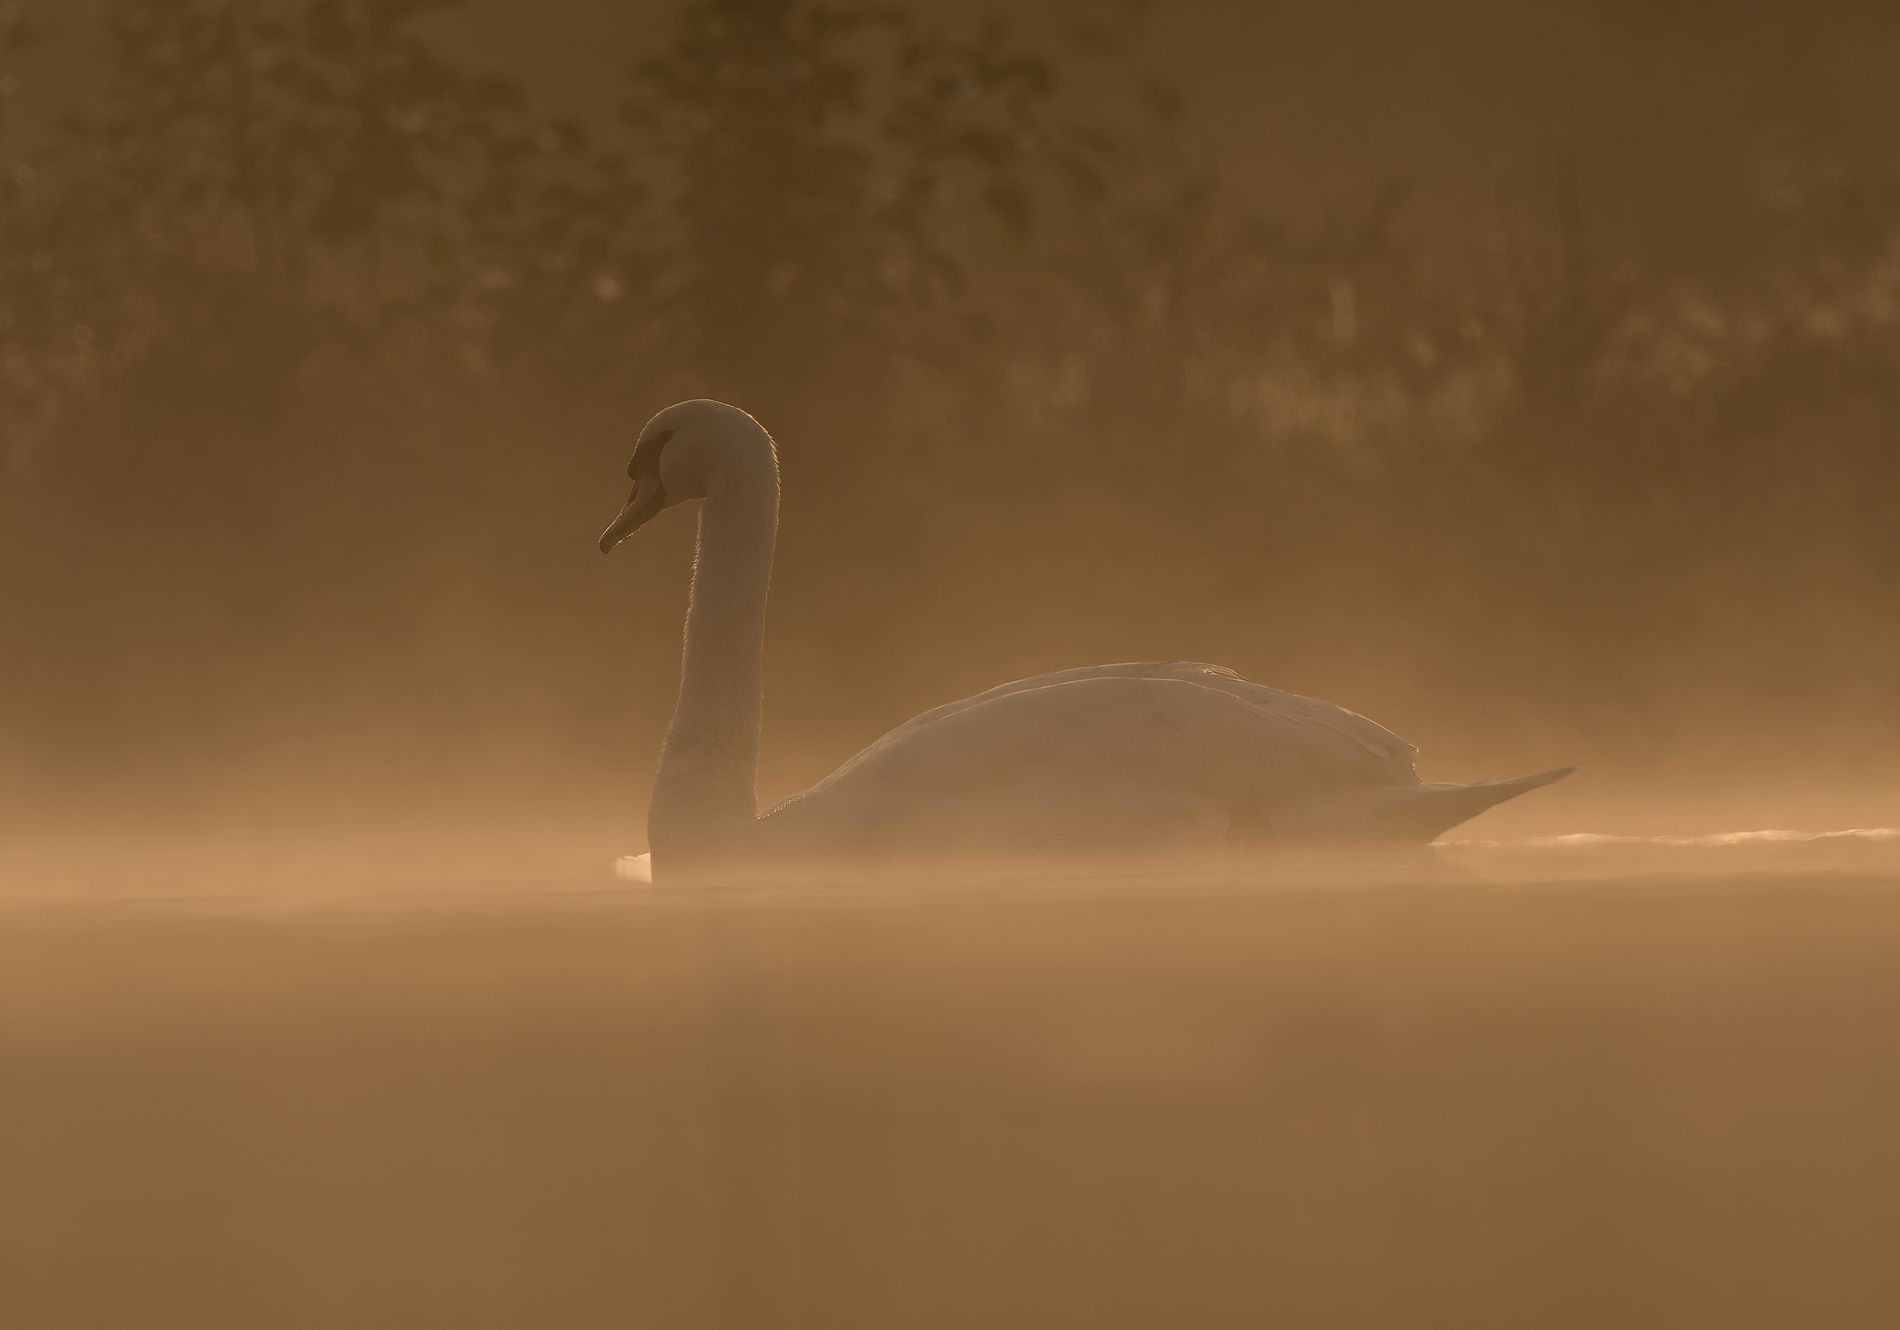
Swan in Fog
The image shows an elegant white swan floating on a calm, misty body of water, creating an atmosphere of tranquility and mystery
Eye-level close-up shot
In the early morning, a solitary swan swims in a golden, foggy lake. The mist partially envelops the swan, highlighting its long neck and dark beak. The soft light and thick fog create a peaceful and beautiful scene
Labels: Nature, Outdoors, Weather, Animal, Bird, Fog, Swan, Mist, Waterfowl, Lake, Fog background